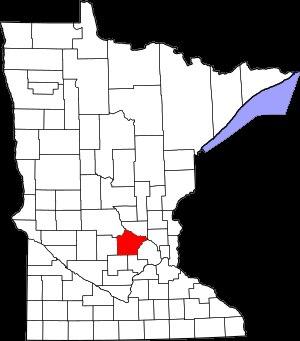
Le comté de Wright est l'un des comtés du Minnesota. Le chef-lieu de comté se situe à Buffalo. Le comté a été fondé en 1855.